Garneddwen Halt railway station

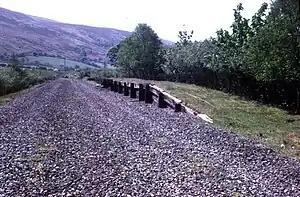
The Up platform at Garneddwen Halt in May 1975, looking West towards Barmouth.

Garneddwen Halt in Merioneth (now Gwynedd), Wales, was formerly a station at the summit of the Great Western Railway Ruabon to Barmouth line. It closed to passengers on Monday 18 January 1965.